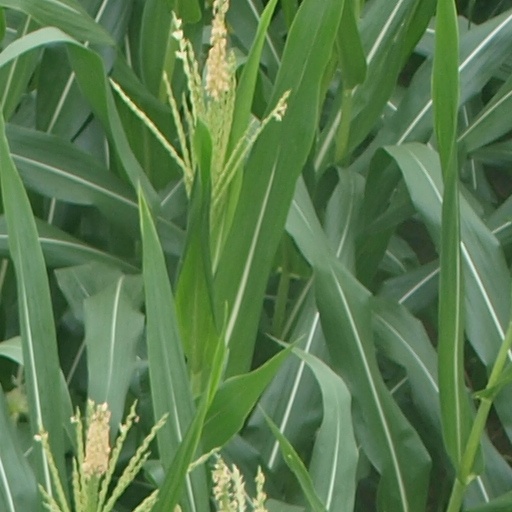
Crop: maize; corn